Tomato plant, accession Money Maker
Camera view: vertical (180 deg); turntable rotation: 180 degrees
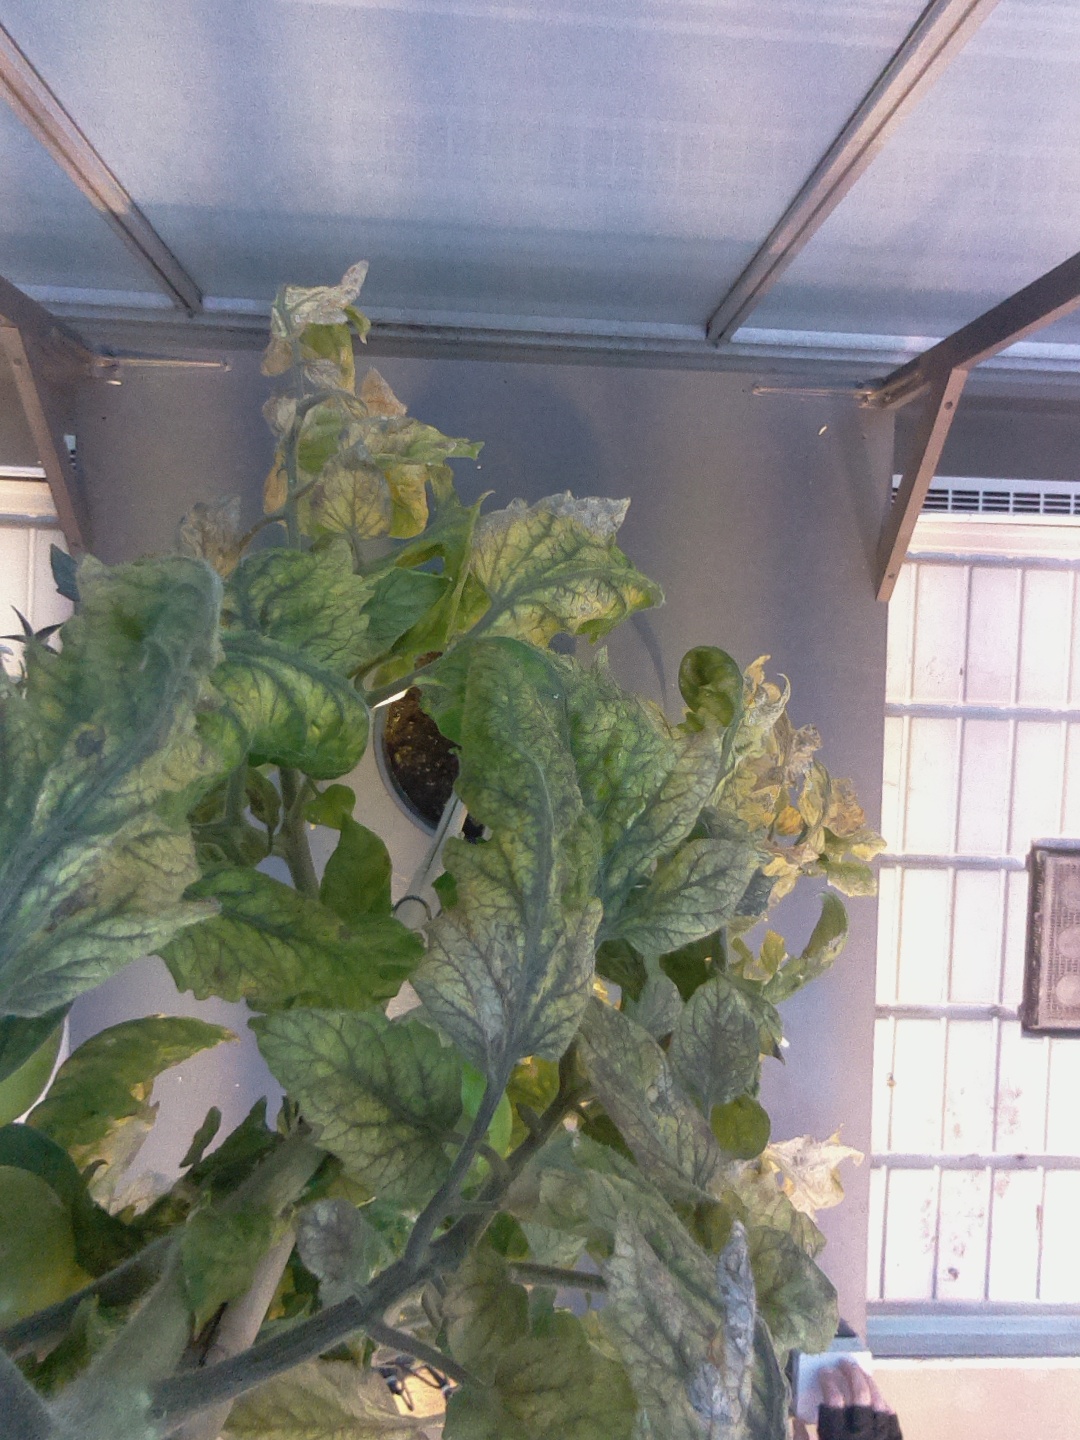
BBCH growth stage 83: 30%-40% of fruits show typical fully ripe color